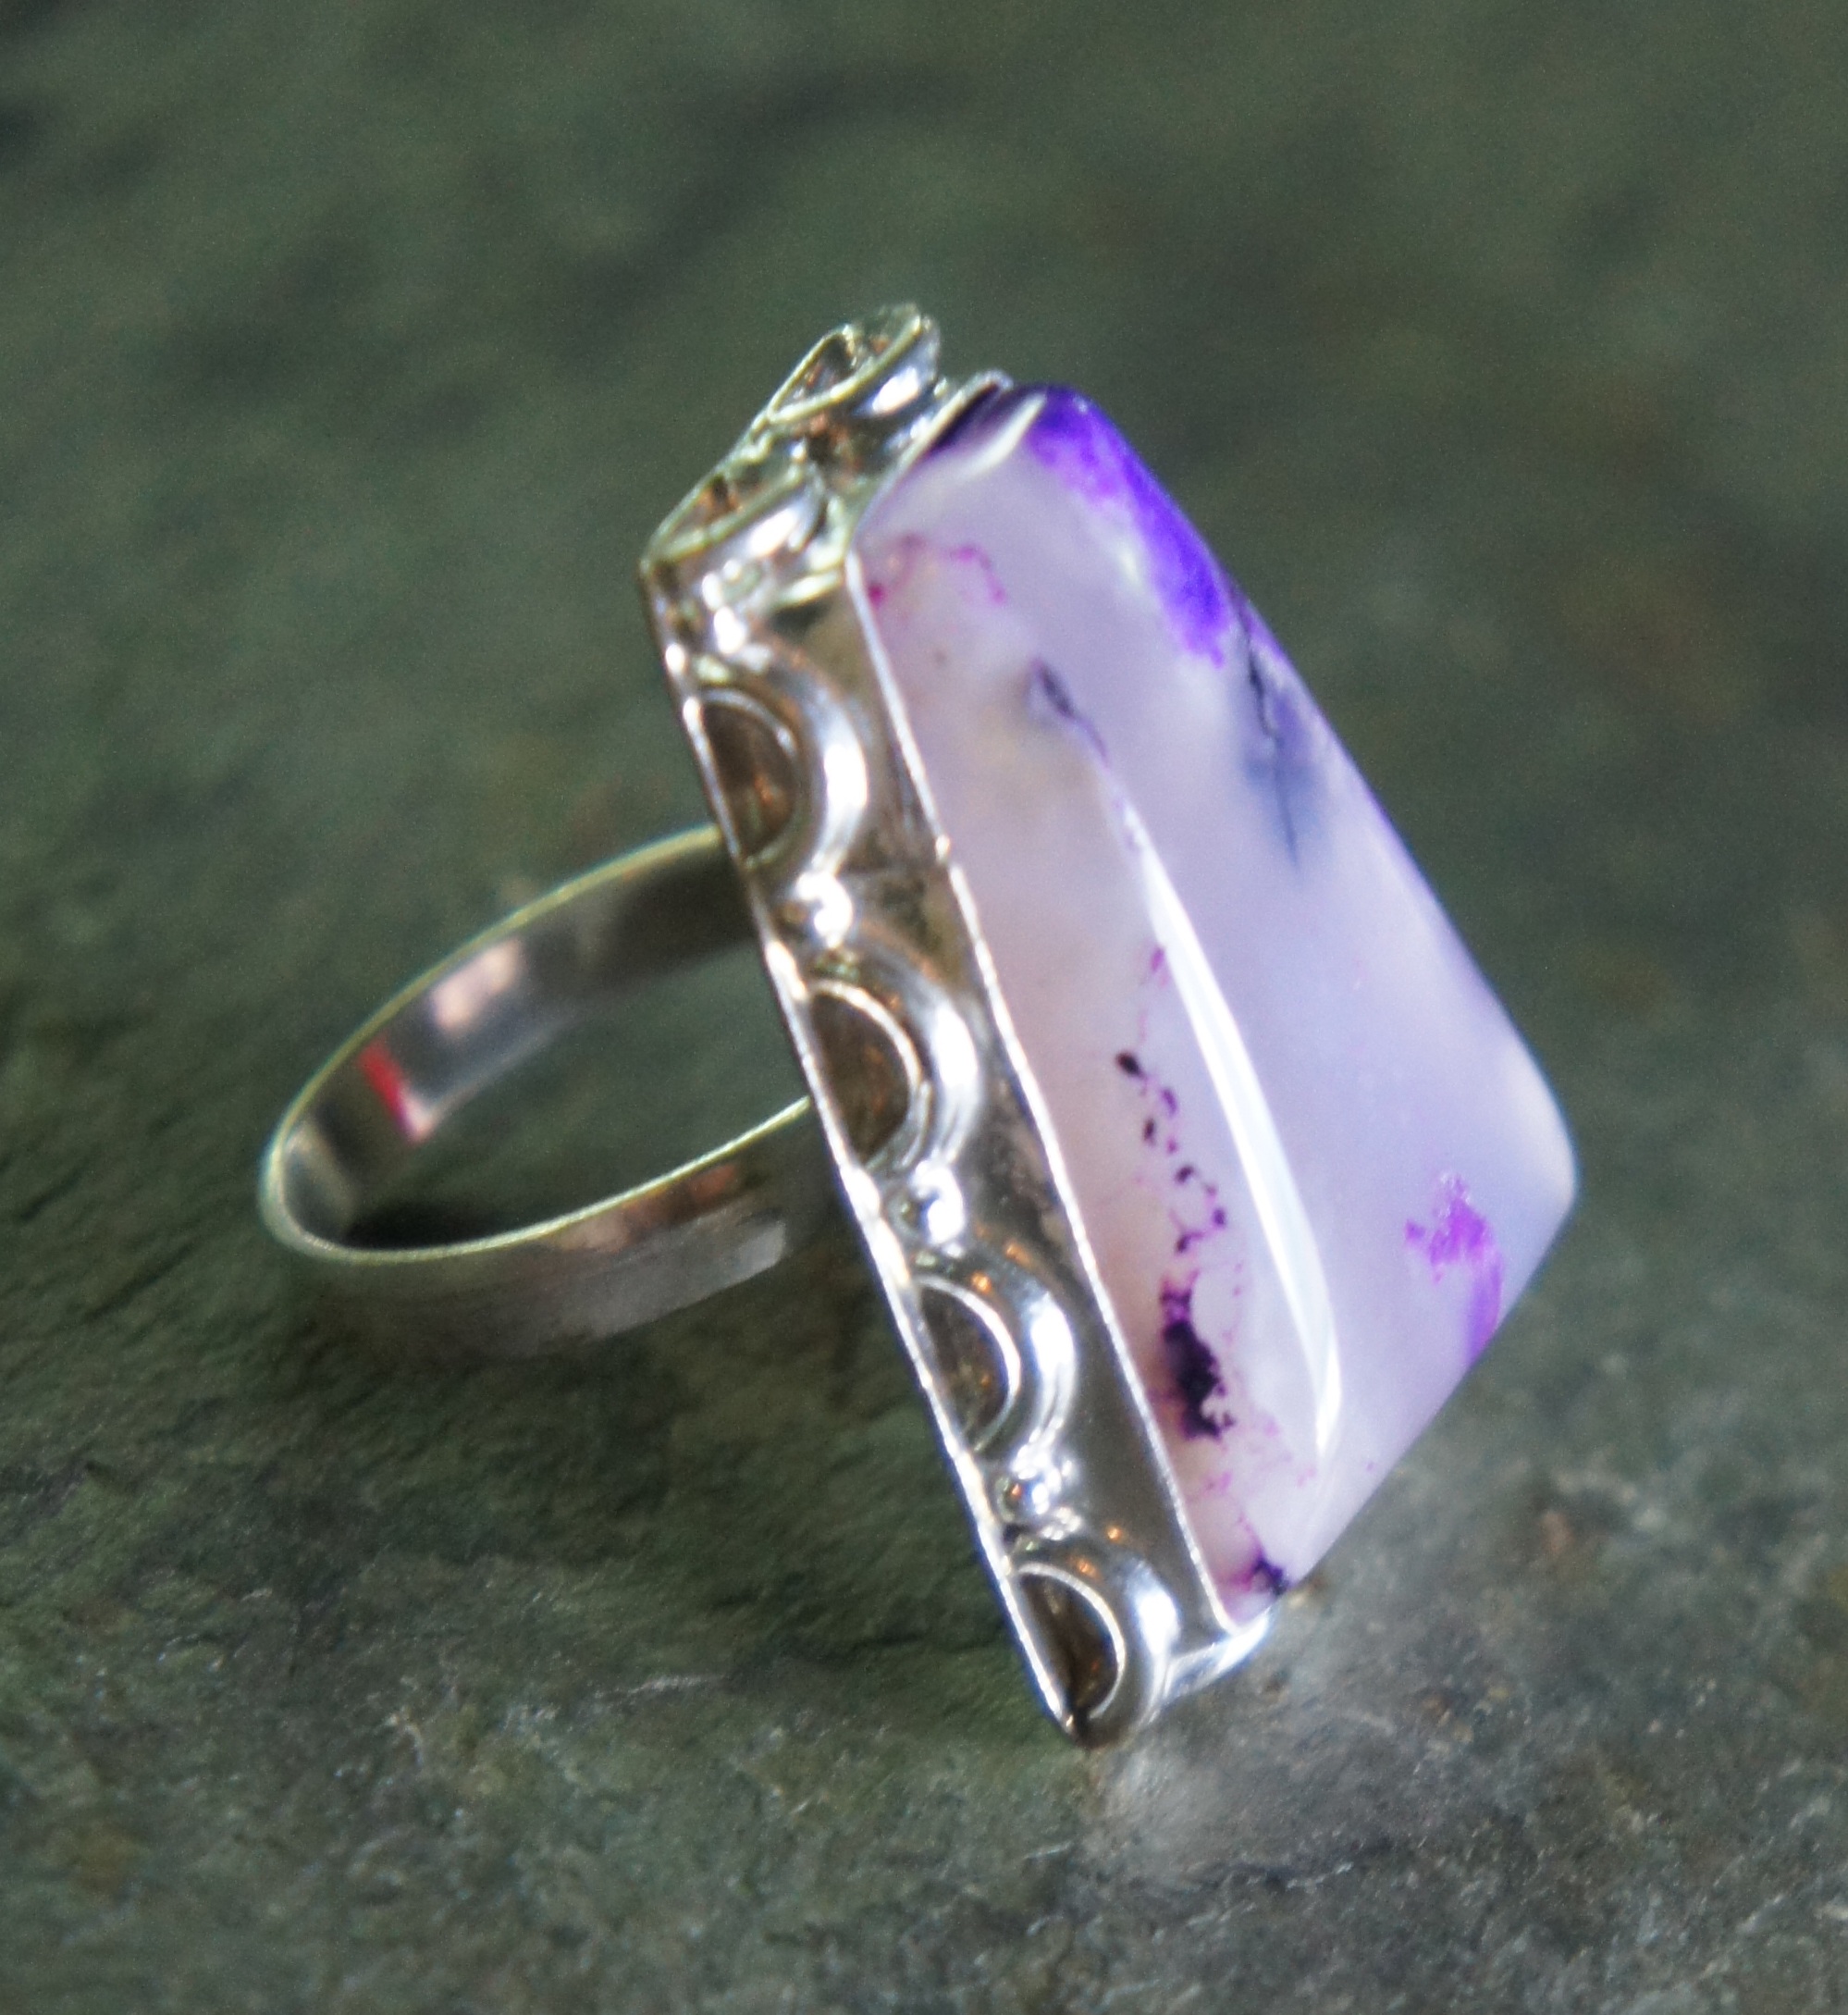
antique, ring, purple, stone, cab, metal, pink, lavender, jewelry, jewellery, jewel, silver, earrings, amethyst, huge, gem, setting, sterling, gemstone, agate, cabochon, fashion accessory